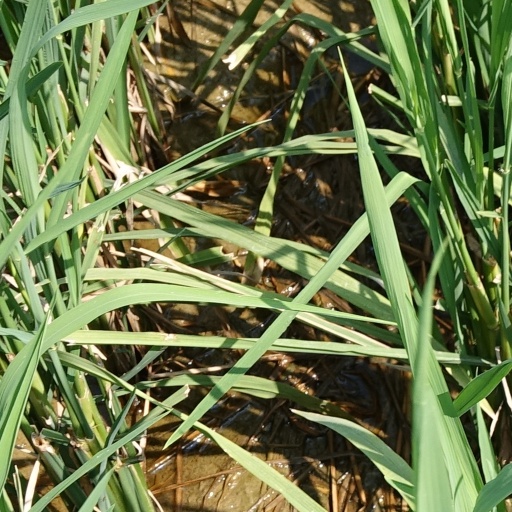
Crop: rice